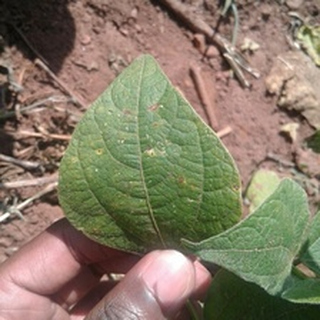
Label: bean_rust